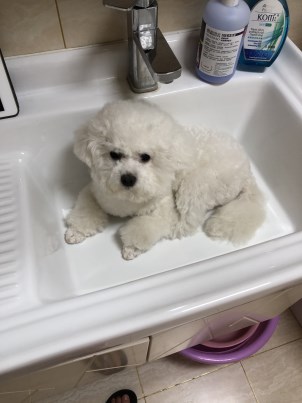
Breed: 3083-n000117-Bichon_Frise